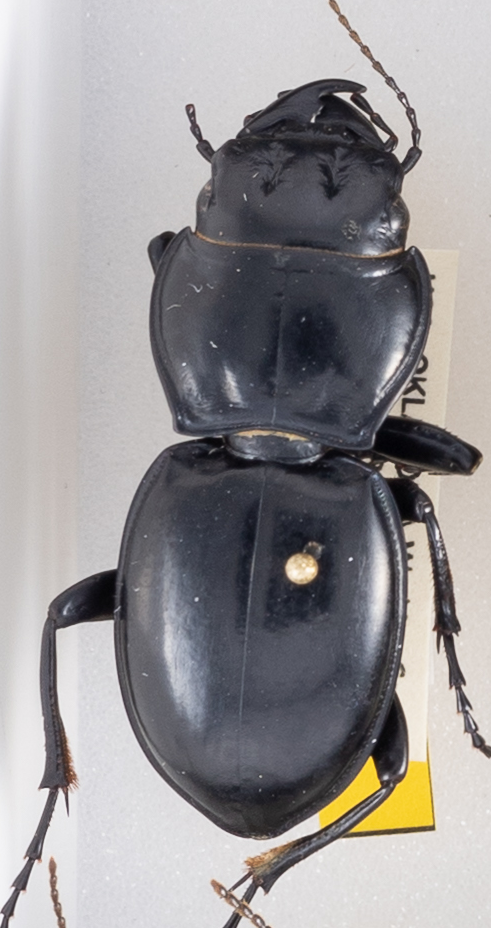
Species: Pasimachus californicus
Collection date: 2019-08-21
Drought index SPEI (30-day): -1.28
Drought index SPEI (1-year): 2.09
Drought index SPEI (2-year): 1.01